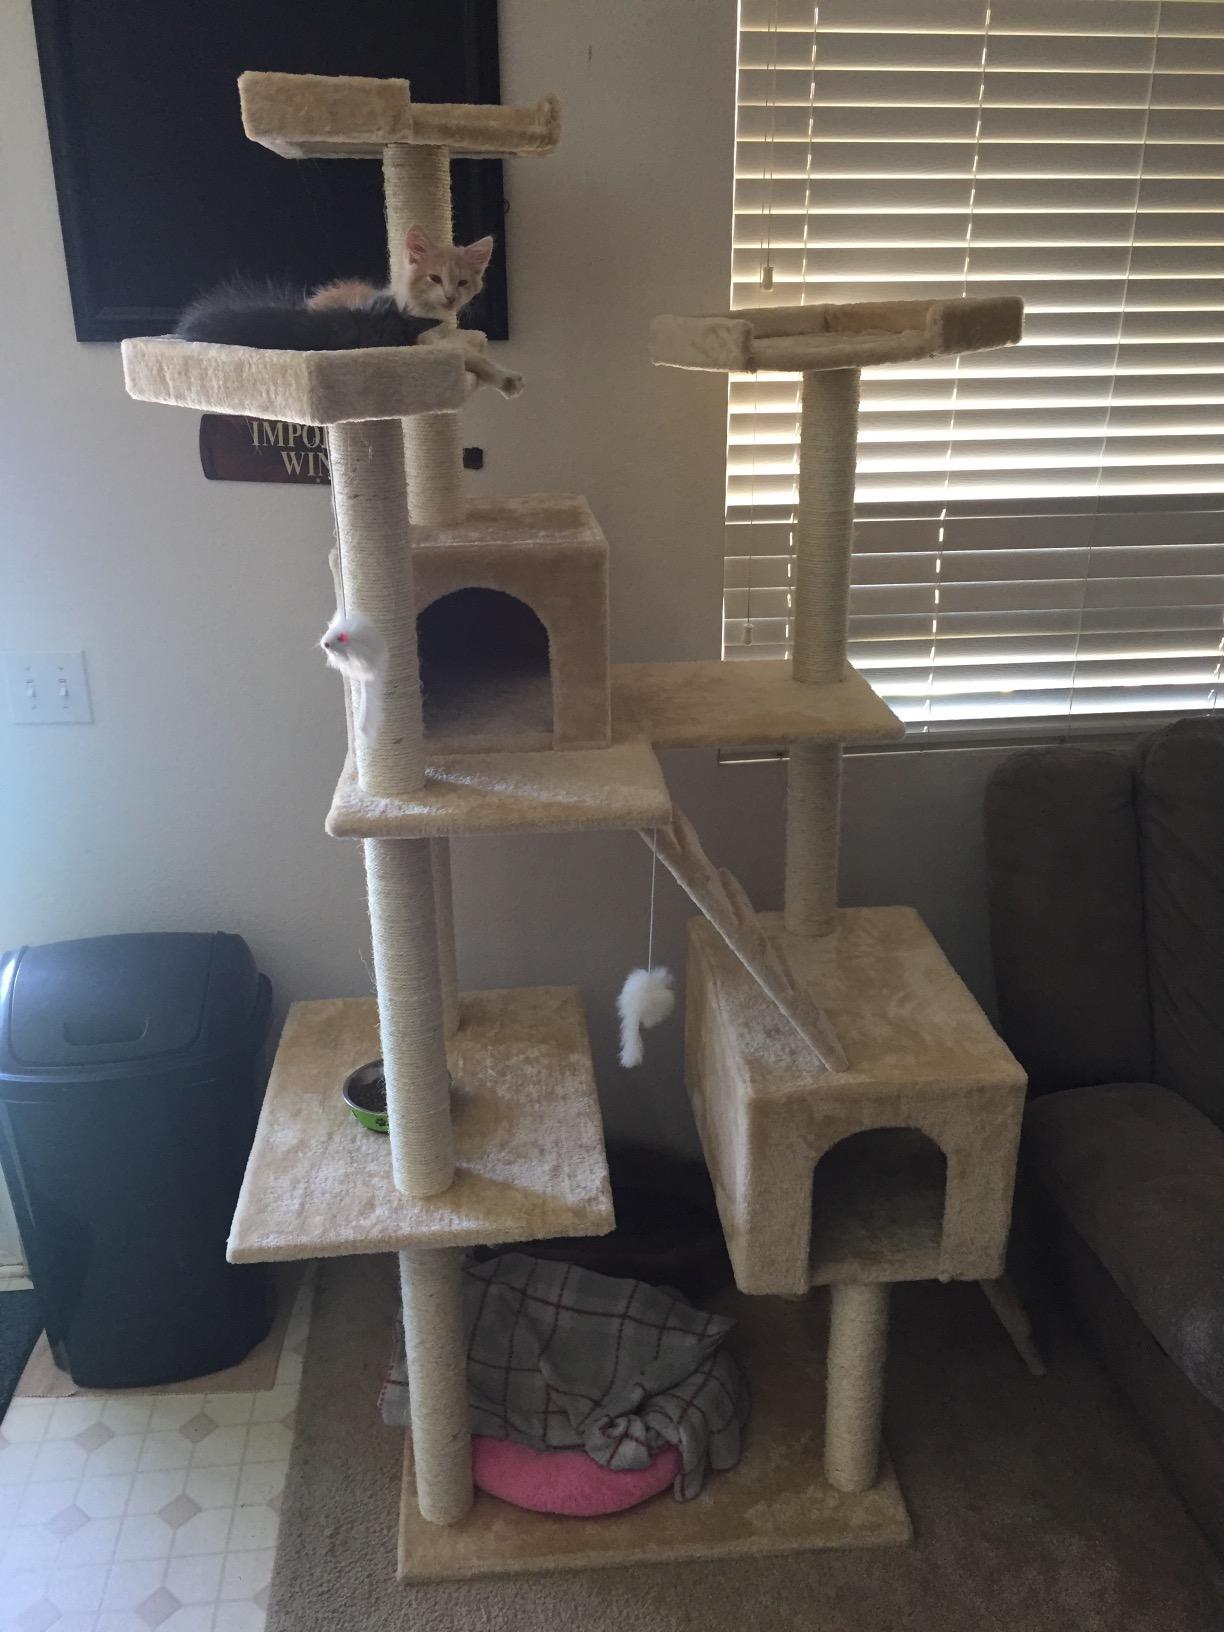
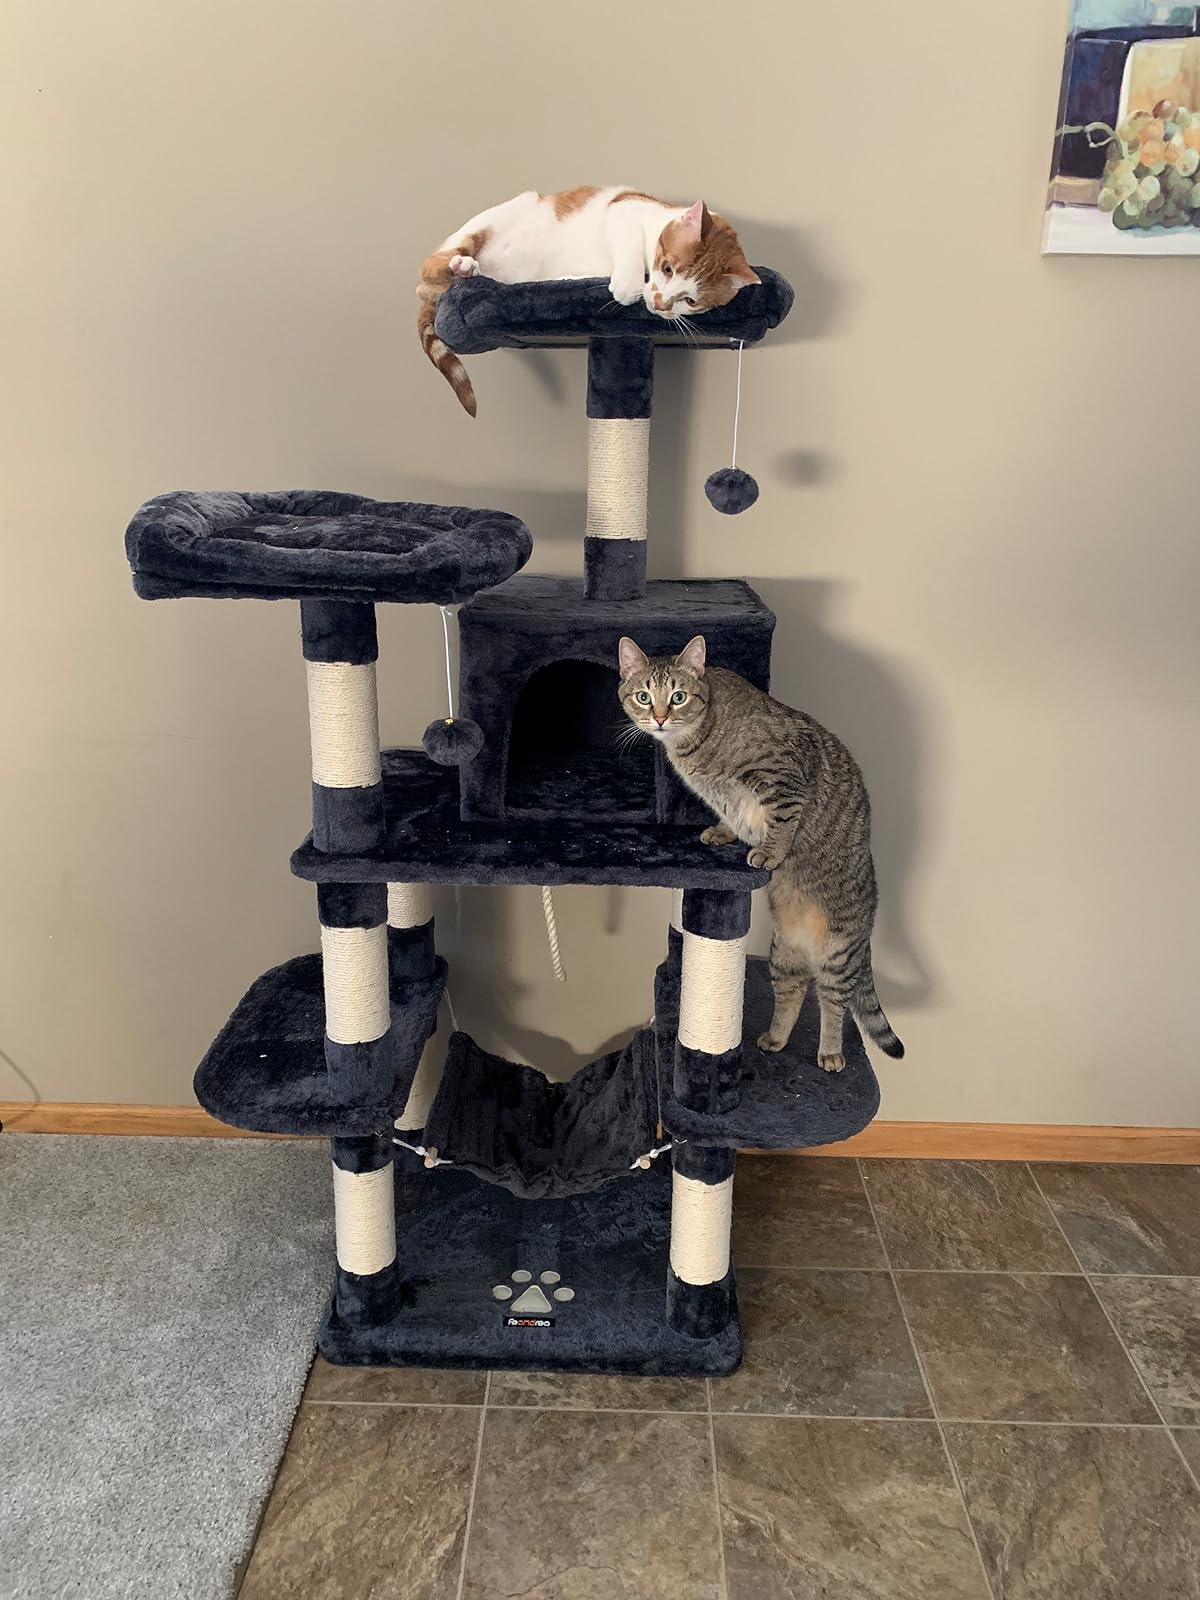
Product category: items_cat tree
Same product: no